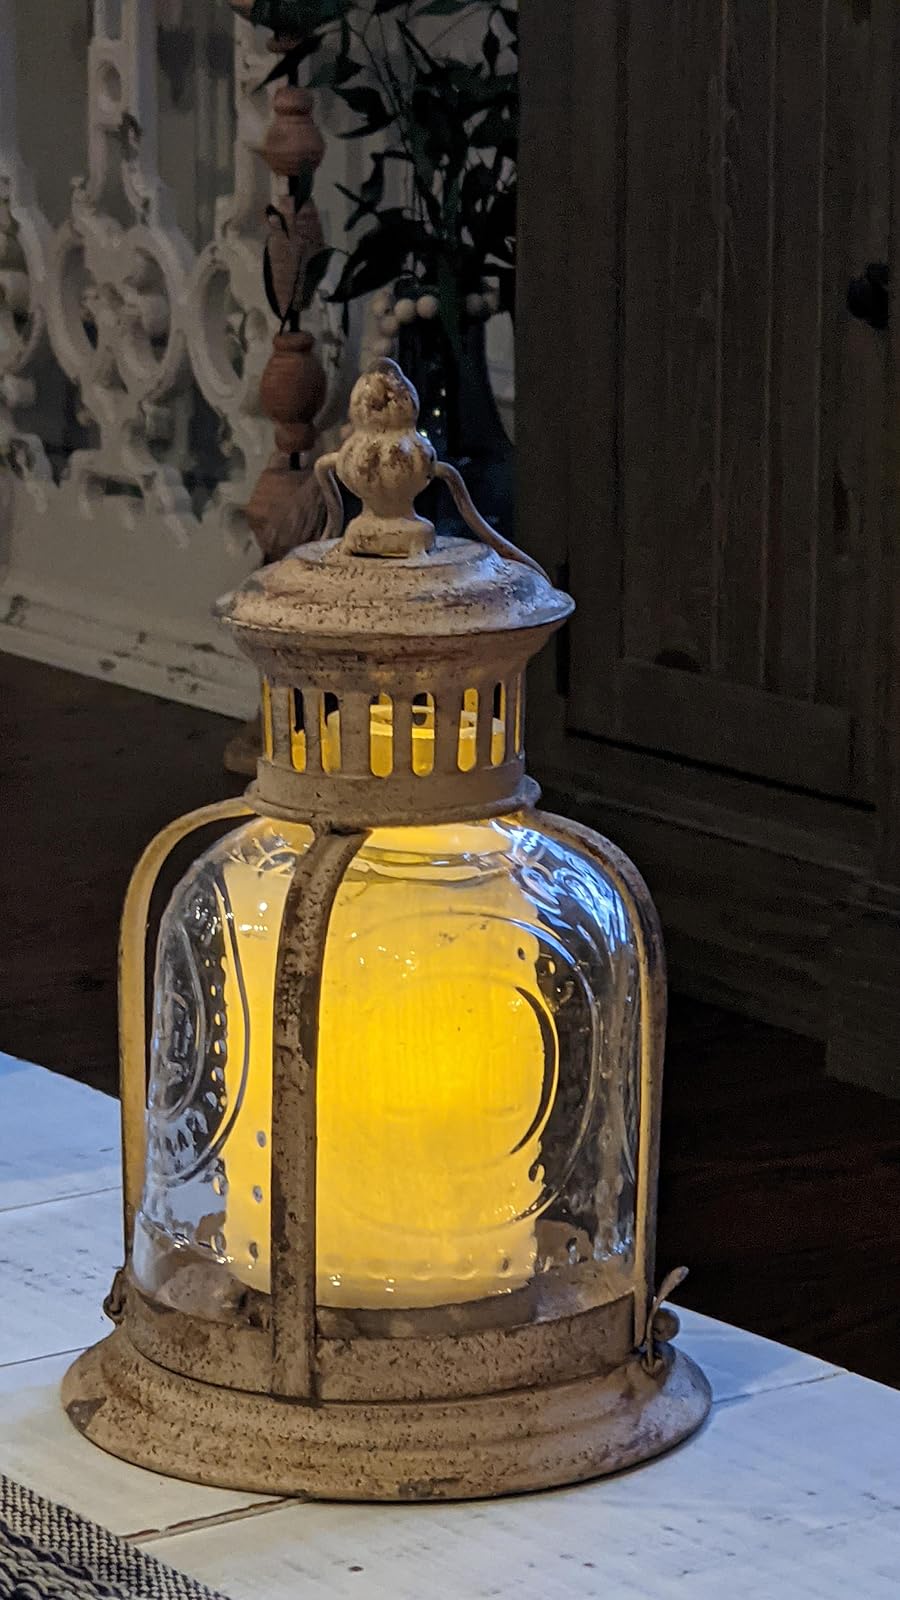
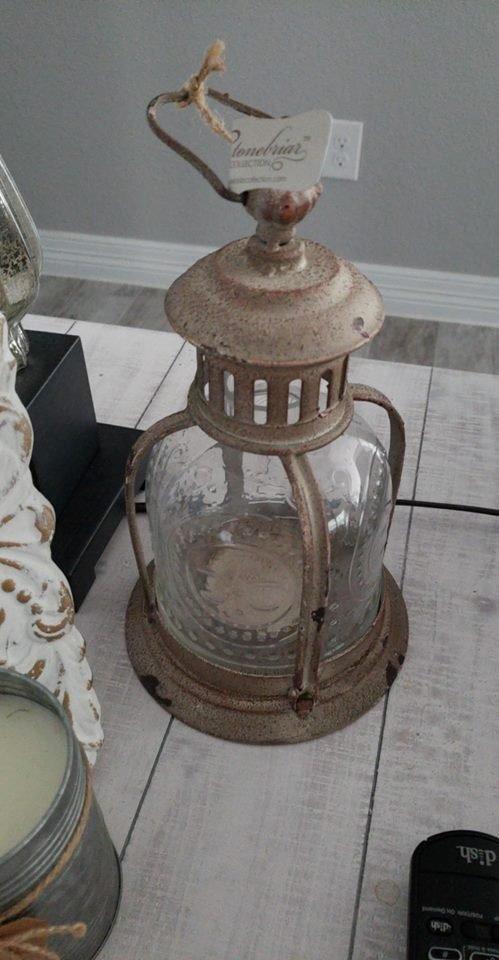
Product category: lantern
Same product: yes